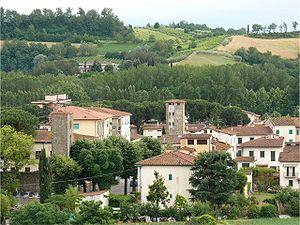
Terranuova Bracciolini est une commune italienne d'environ 12 000 habitants, située dans la haute vallée de l'Arno dans la province d'Arezzo en Toscane.